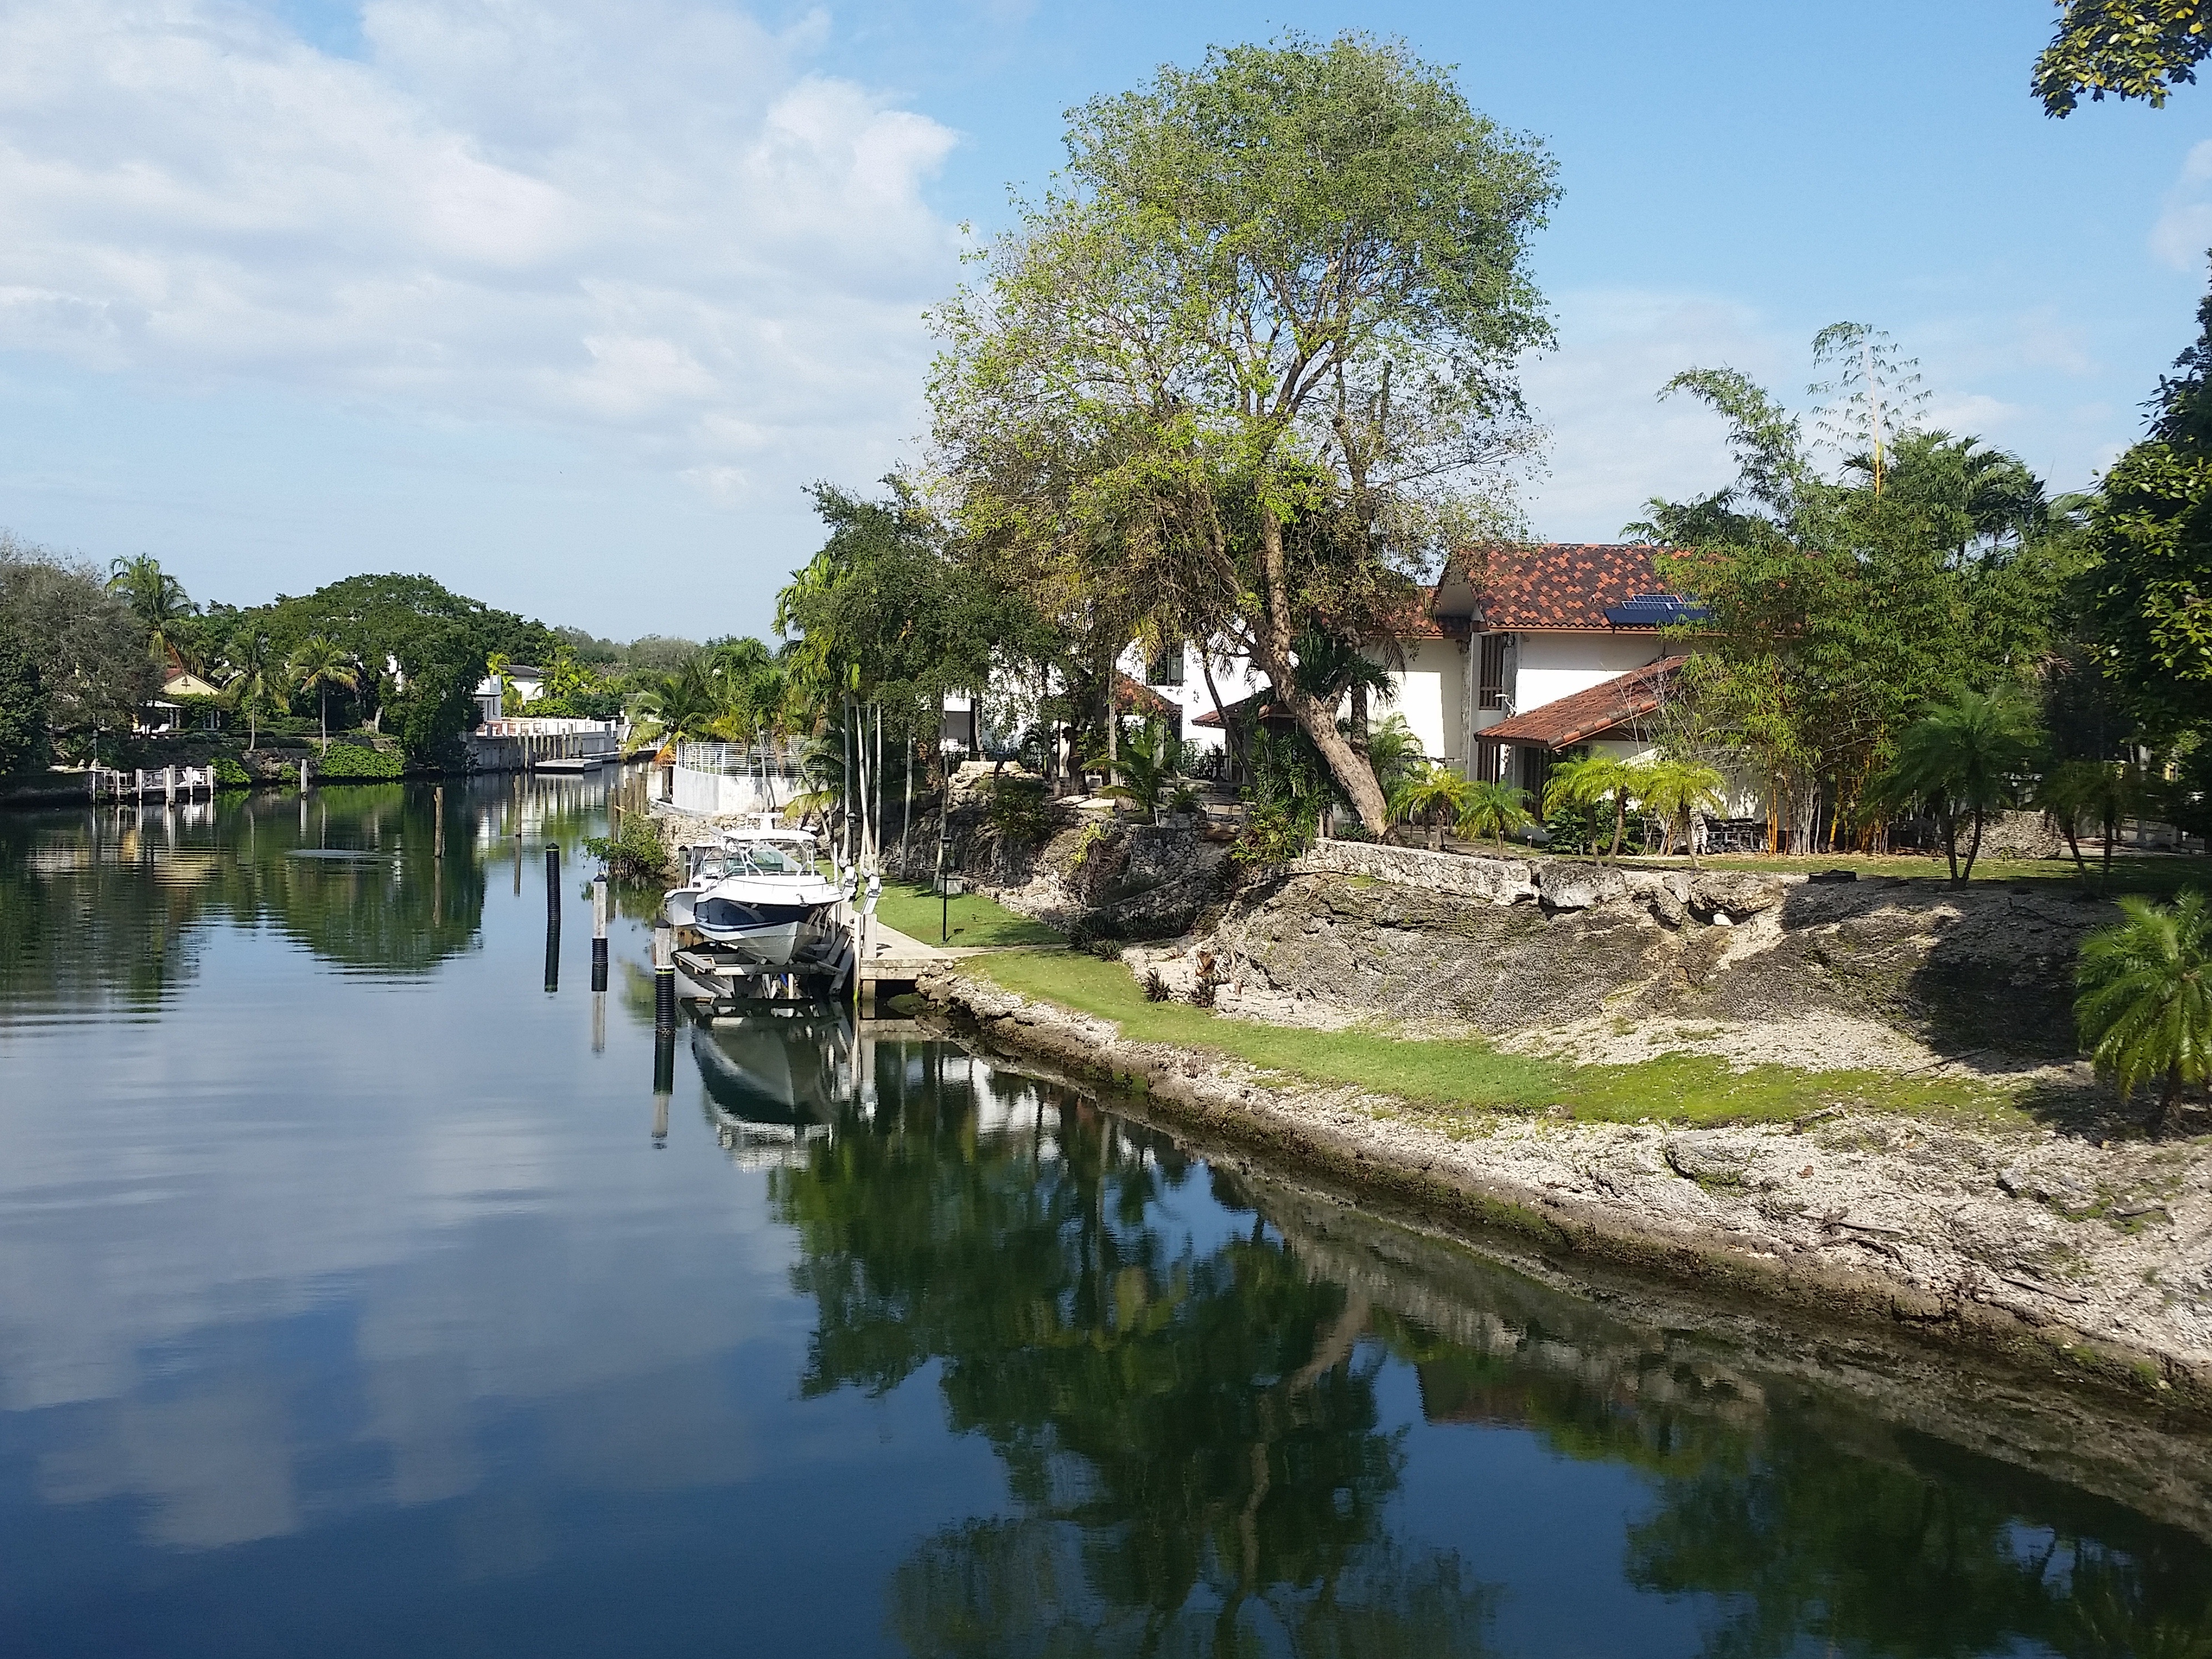
water, lake, river, canal, vacation, village, pond, flow, reflection, scenic, fresh, tourism, waterway, body of water, resort, houses, estate